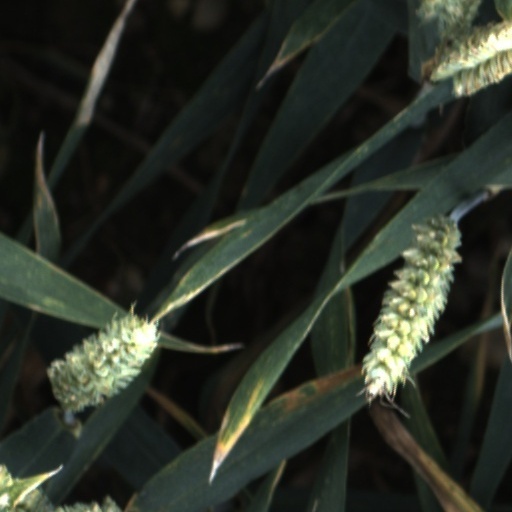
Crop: wheat